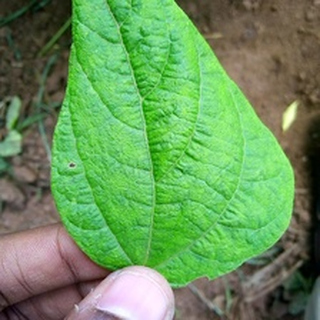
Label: healthy_bean